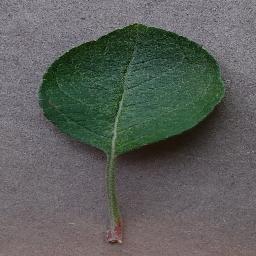
Label: Apple___healthy